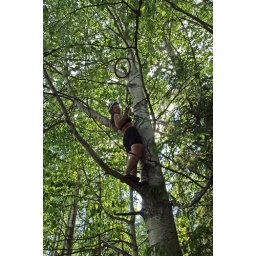
Sveta and the bike in the tree